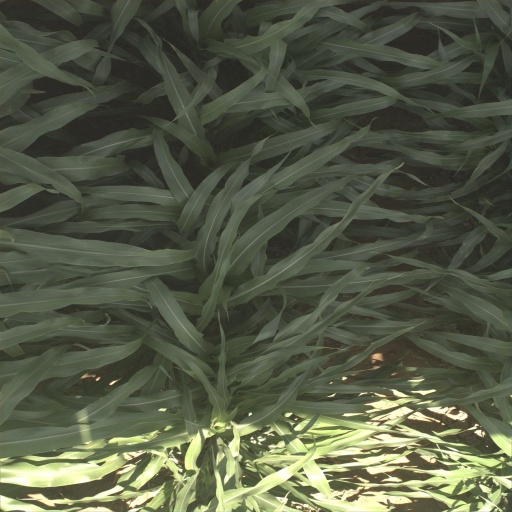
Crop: sorghum